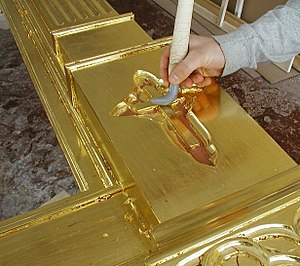
Brud (splittelse)
Bladguld har en meget høj brudtøjning og lader sig deformere, så det dækker en hvilken som helst overflade.
Et brud er den adskillelse af en genstand eller et materiale i to eller flere stykker under belastning.